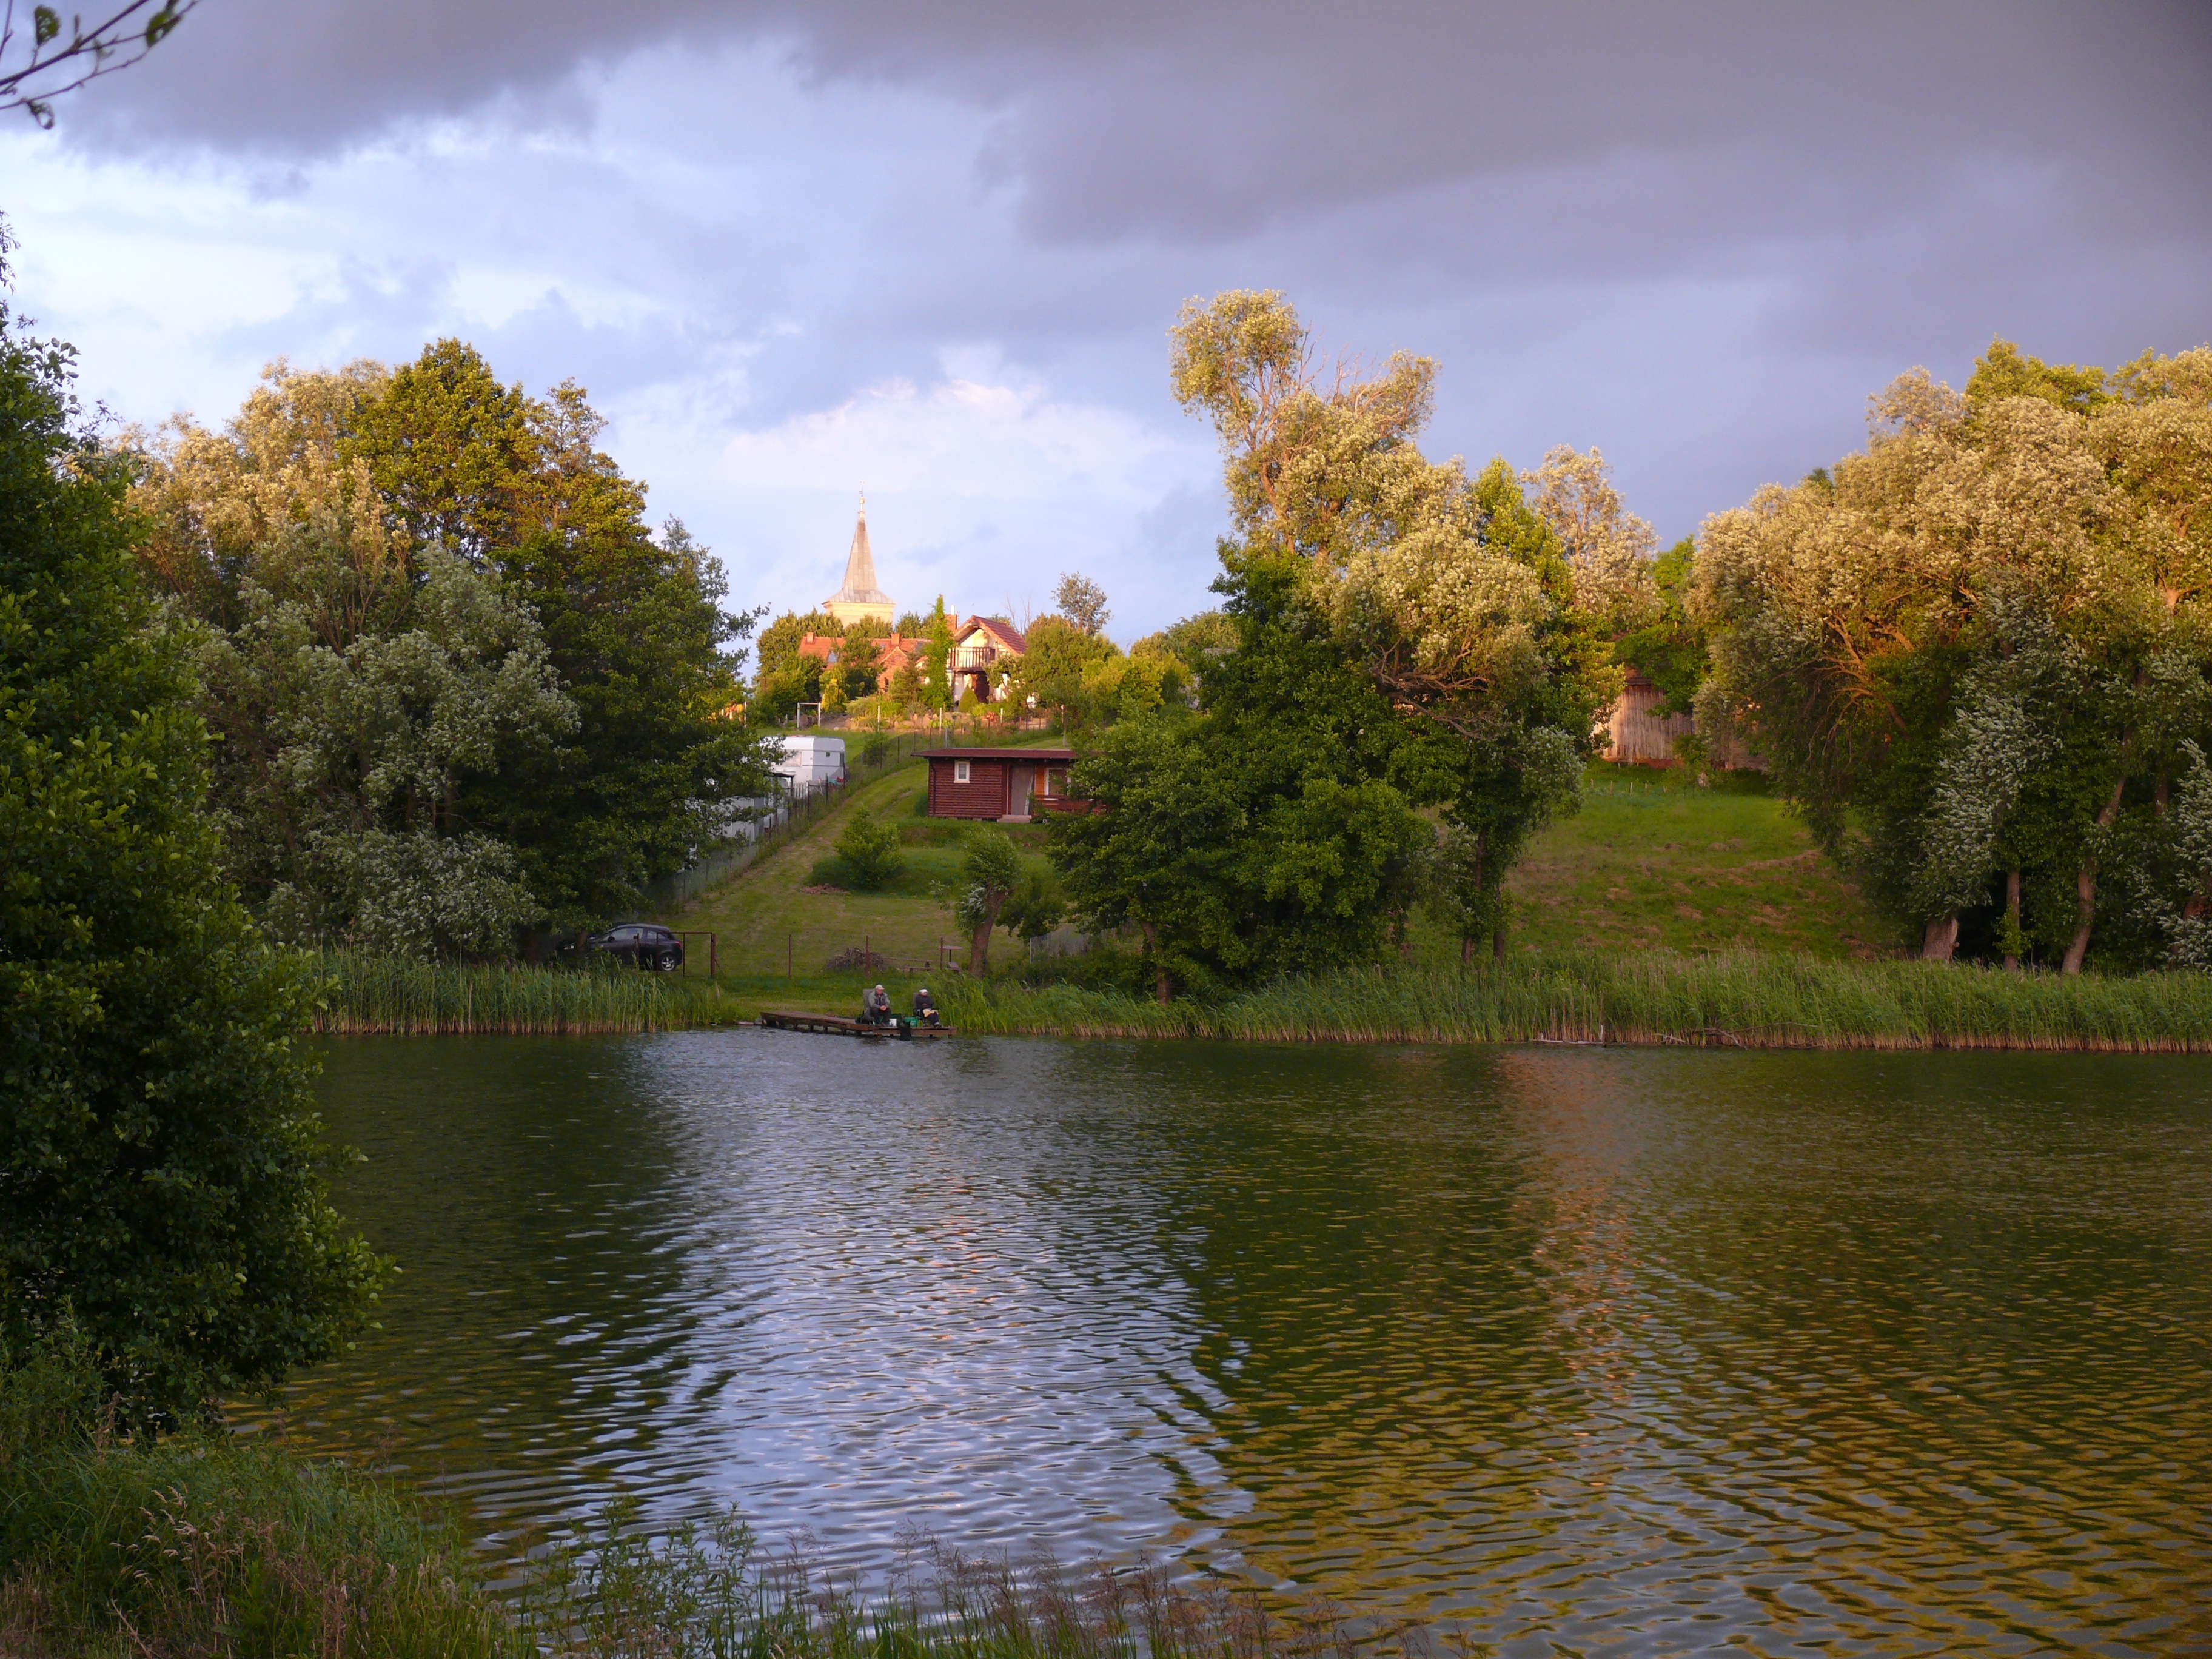
landscape, tree, water, nature, sky, meadow, leaf, flower, lake, river, canal, pond, reflection, high, autumn, park, reservoir, waterway, body of water, clouds, rural area, woody plant